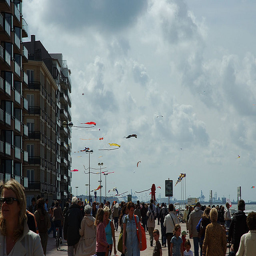
some buildings and people walking down a boardwalk
A boardwalk area with crowds of people walking in both directions and kites flying overhead in the distance.
a large group of people walking next to buildings
A crowd of people walking along the water under wind socks.
Many people are out on a city street.